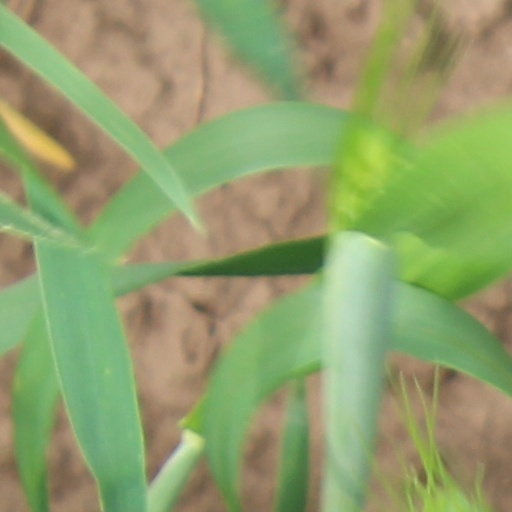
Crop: wheat